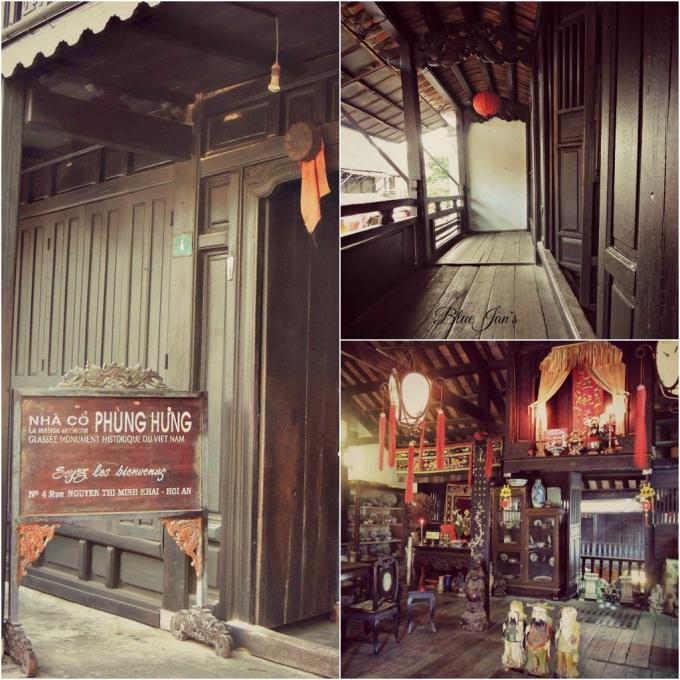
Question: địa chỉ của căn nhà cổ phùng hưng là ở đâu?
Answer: địa chỉ của căn nhà cổ phùng hưng là nguyễn thị minh khai, hội an